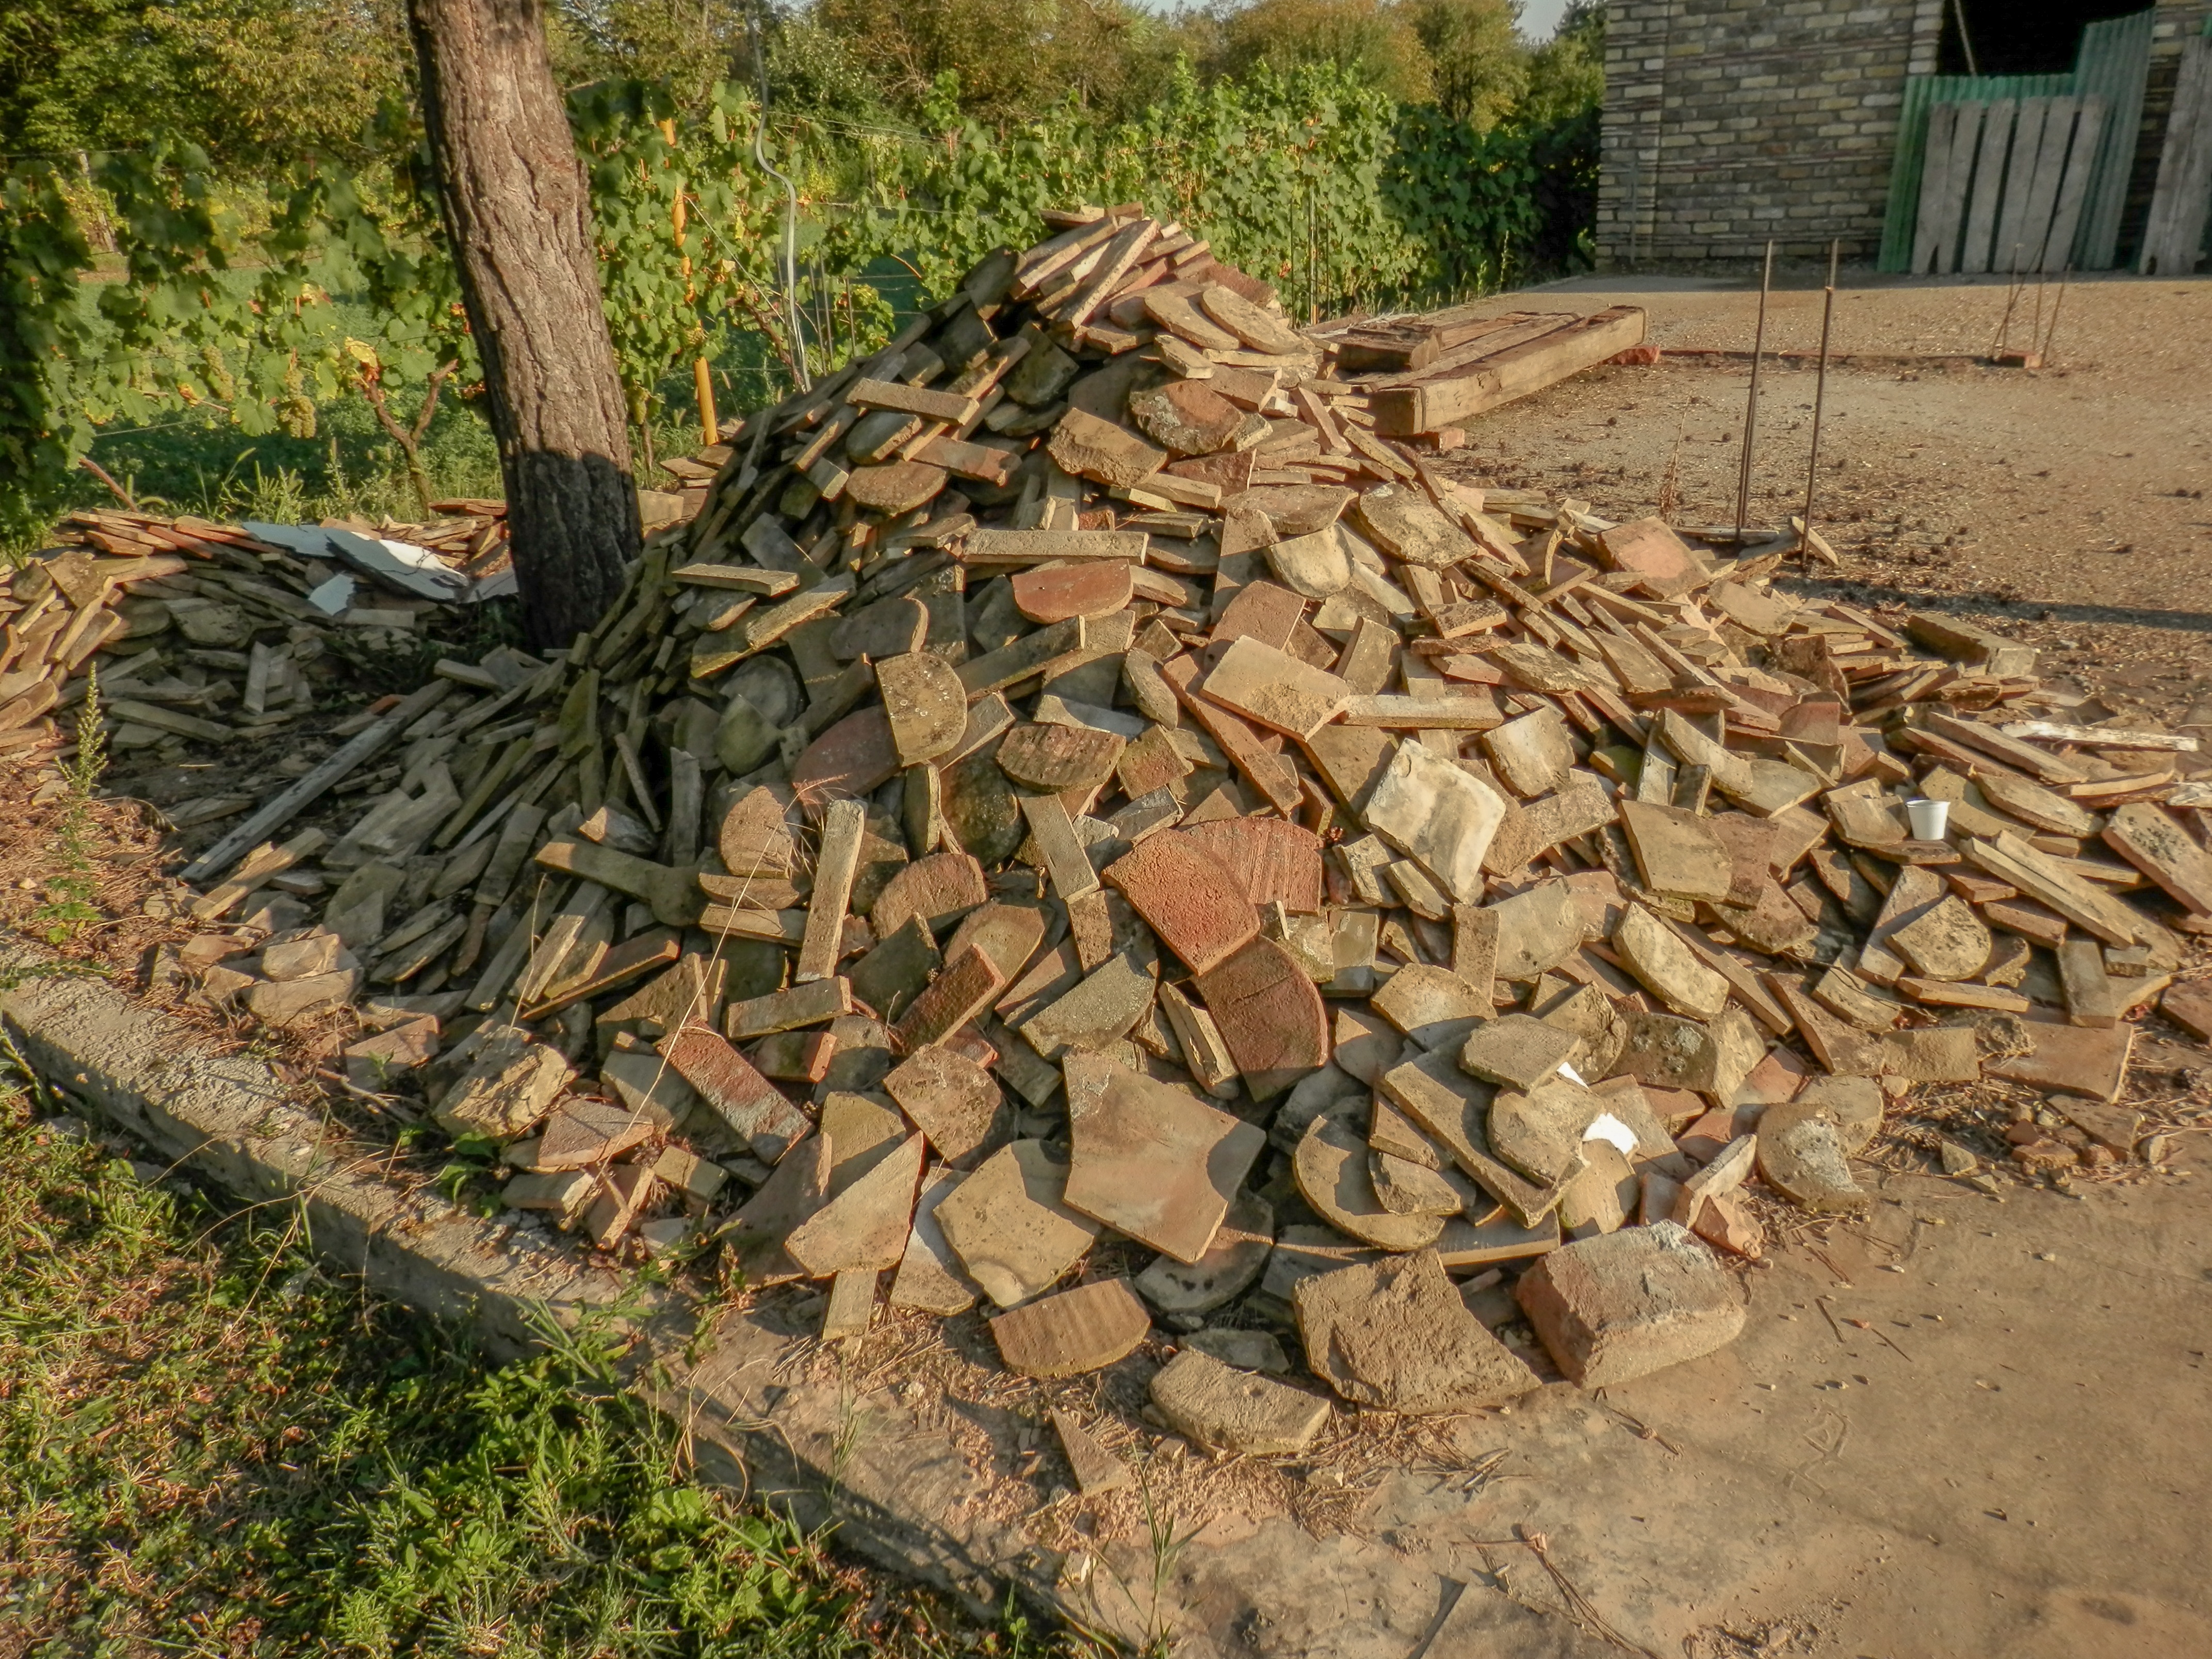
tree, wood, roof, trunk, brown, soil, brick, lumber, woody plant